Diplomatic Archives of Serbia

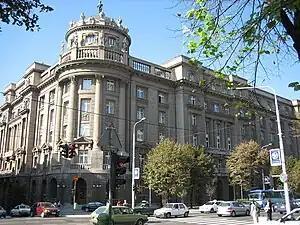
Ministry of Foreign Affairs Building, housing the Diplomatic Archives

After the liberation of Belgrade and the establishment of the Democratic Federal Yugoslavia the History Department reinitiated its work in March 1945. From March 1945 to mid-1949, its primary focus was on recovering documents taken out of the country during World War II. In 1949, following the Tito–Stalin split and during the Informbiro period the archives were closed, and their documents were moved to more isolated parts of the country. They resumed operations at the end of 1957 in Dubrovnik, housed in the old Benedictine monastery of St. Jacob. In 1960, they relocated to Belgrade, where they have been open for scientific research since 1961.